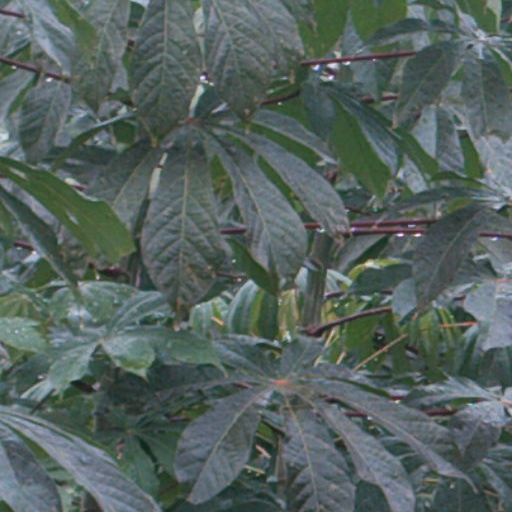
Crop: cassava